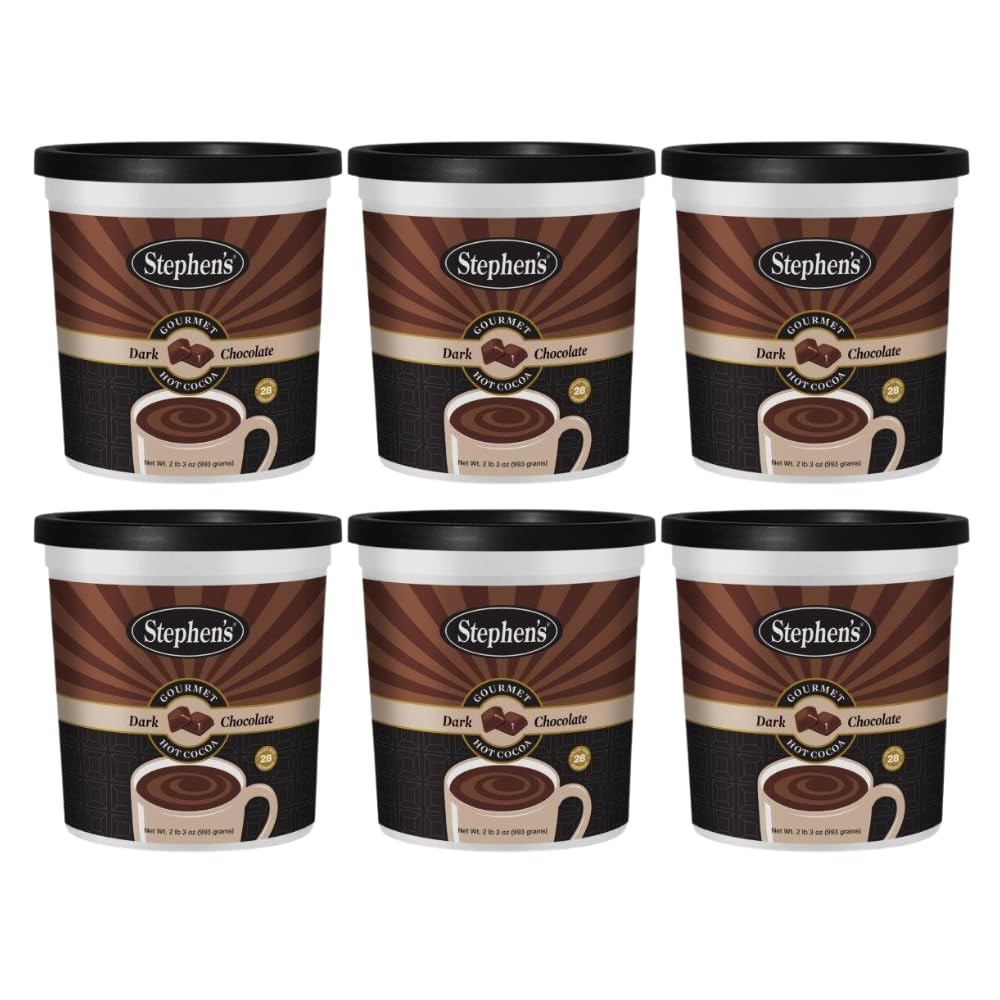
Item Name: Stephen's Gourmet Hot Cocoa (Pack of 6, Dark Chocolate)
Bullet Point: Generous Indulgence, Endless Delight: Immerse yourself in a generous supply of Stephen's Gourmet Hot Cocoa in Milk Chocolate flavor. Experience the rich and velvety goodness of real milk chocolate in every sip, ensuring that your cocoa cravings are met with endless delight.
Product Description: Stephen's Gourmet Hot Cocoa
Value: 210.0
Unit: Ounce

Price: 63.36